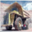
Label: truck